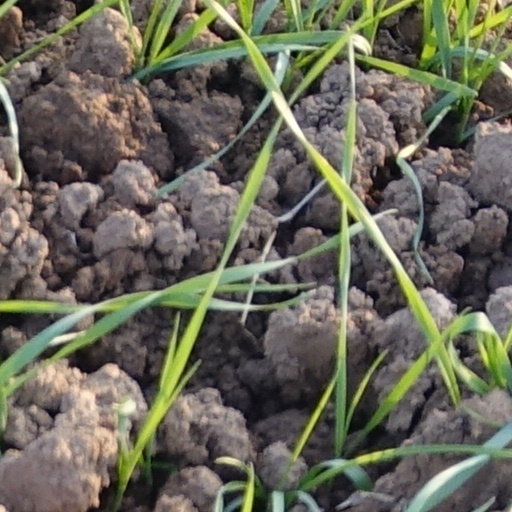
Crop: wheat